Cromartie High – The Movie

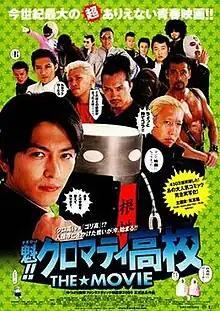
Theatrical release poster

is a 2005 Japanese surreal comedy satire film directed by Yūdai Yamaguchi (who had previously made "Battlefield Baseball") and starring Takamasa Suga. The film is based on the manga "Cromartie High School" by Eiji Nonaka which had also been previously adapted as an anime series.